Great Northern class Z-1

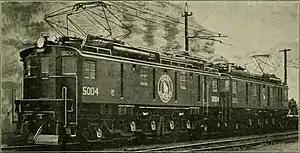

The Great Northern Z-1 was a class of ten electric locomotives built for the Great Northern Railway. They were used to work the route through the second Cascade Tunnel. They were built between 1926–1928 by Baldwin Locomotive Works, with Westinghouse electrics, and stayed in service until dieselisation in 1956. Each was of with a 1-D-1 wheel arrangement, although they were always used in coupled pairs.